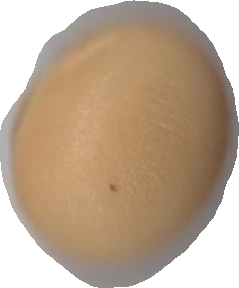
Variety: Grobogan